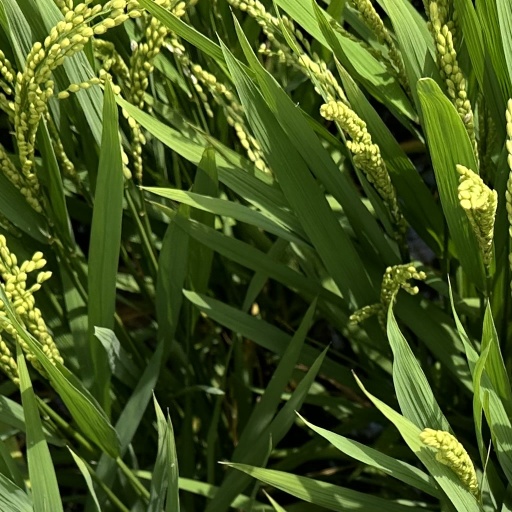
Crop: rice